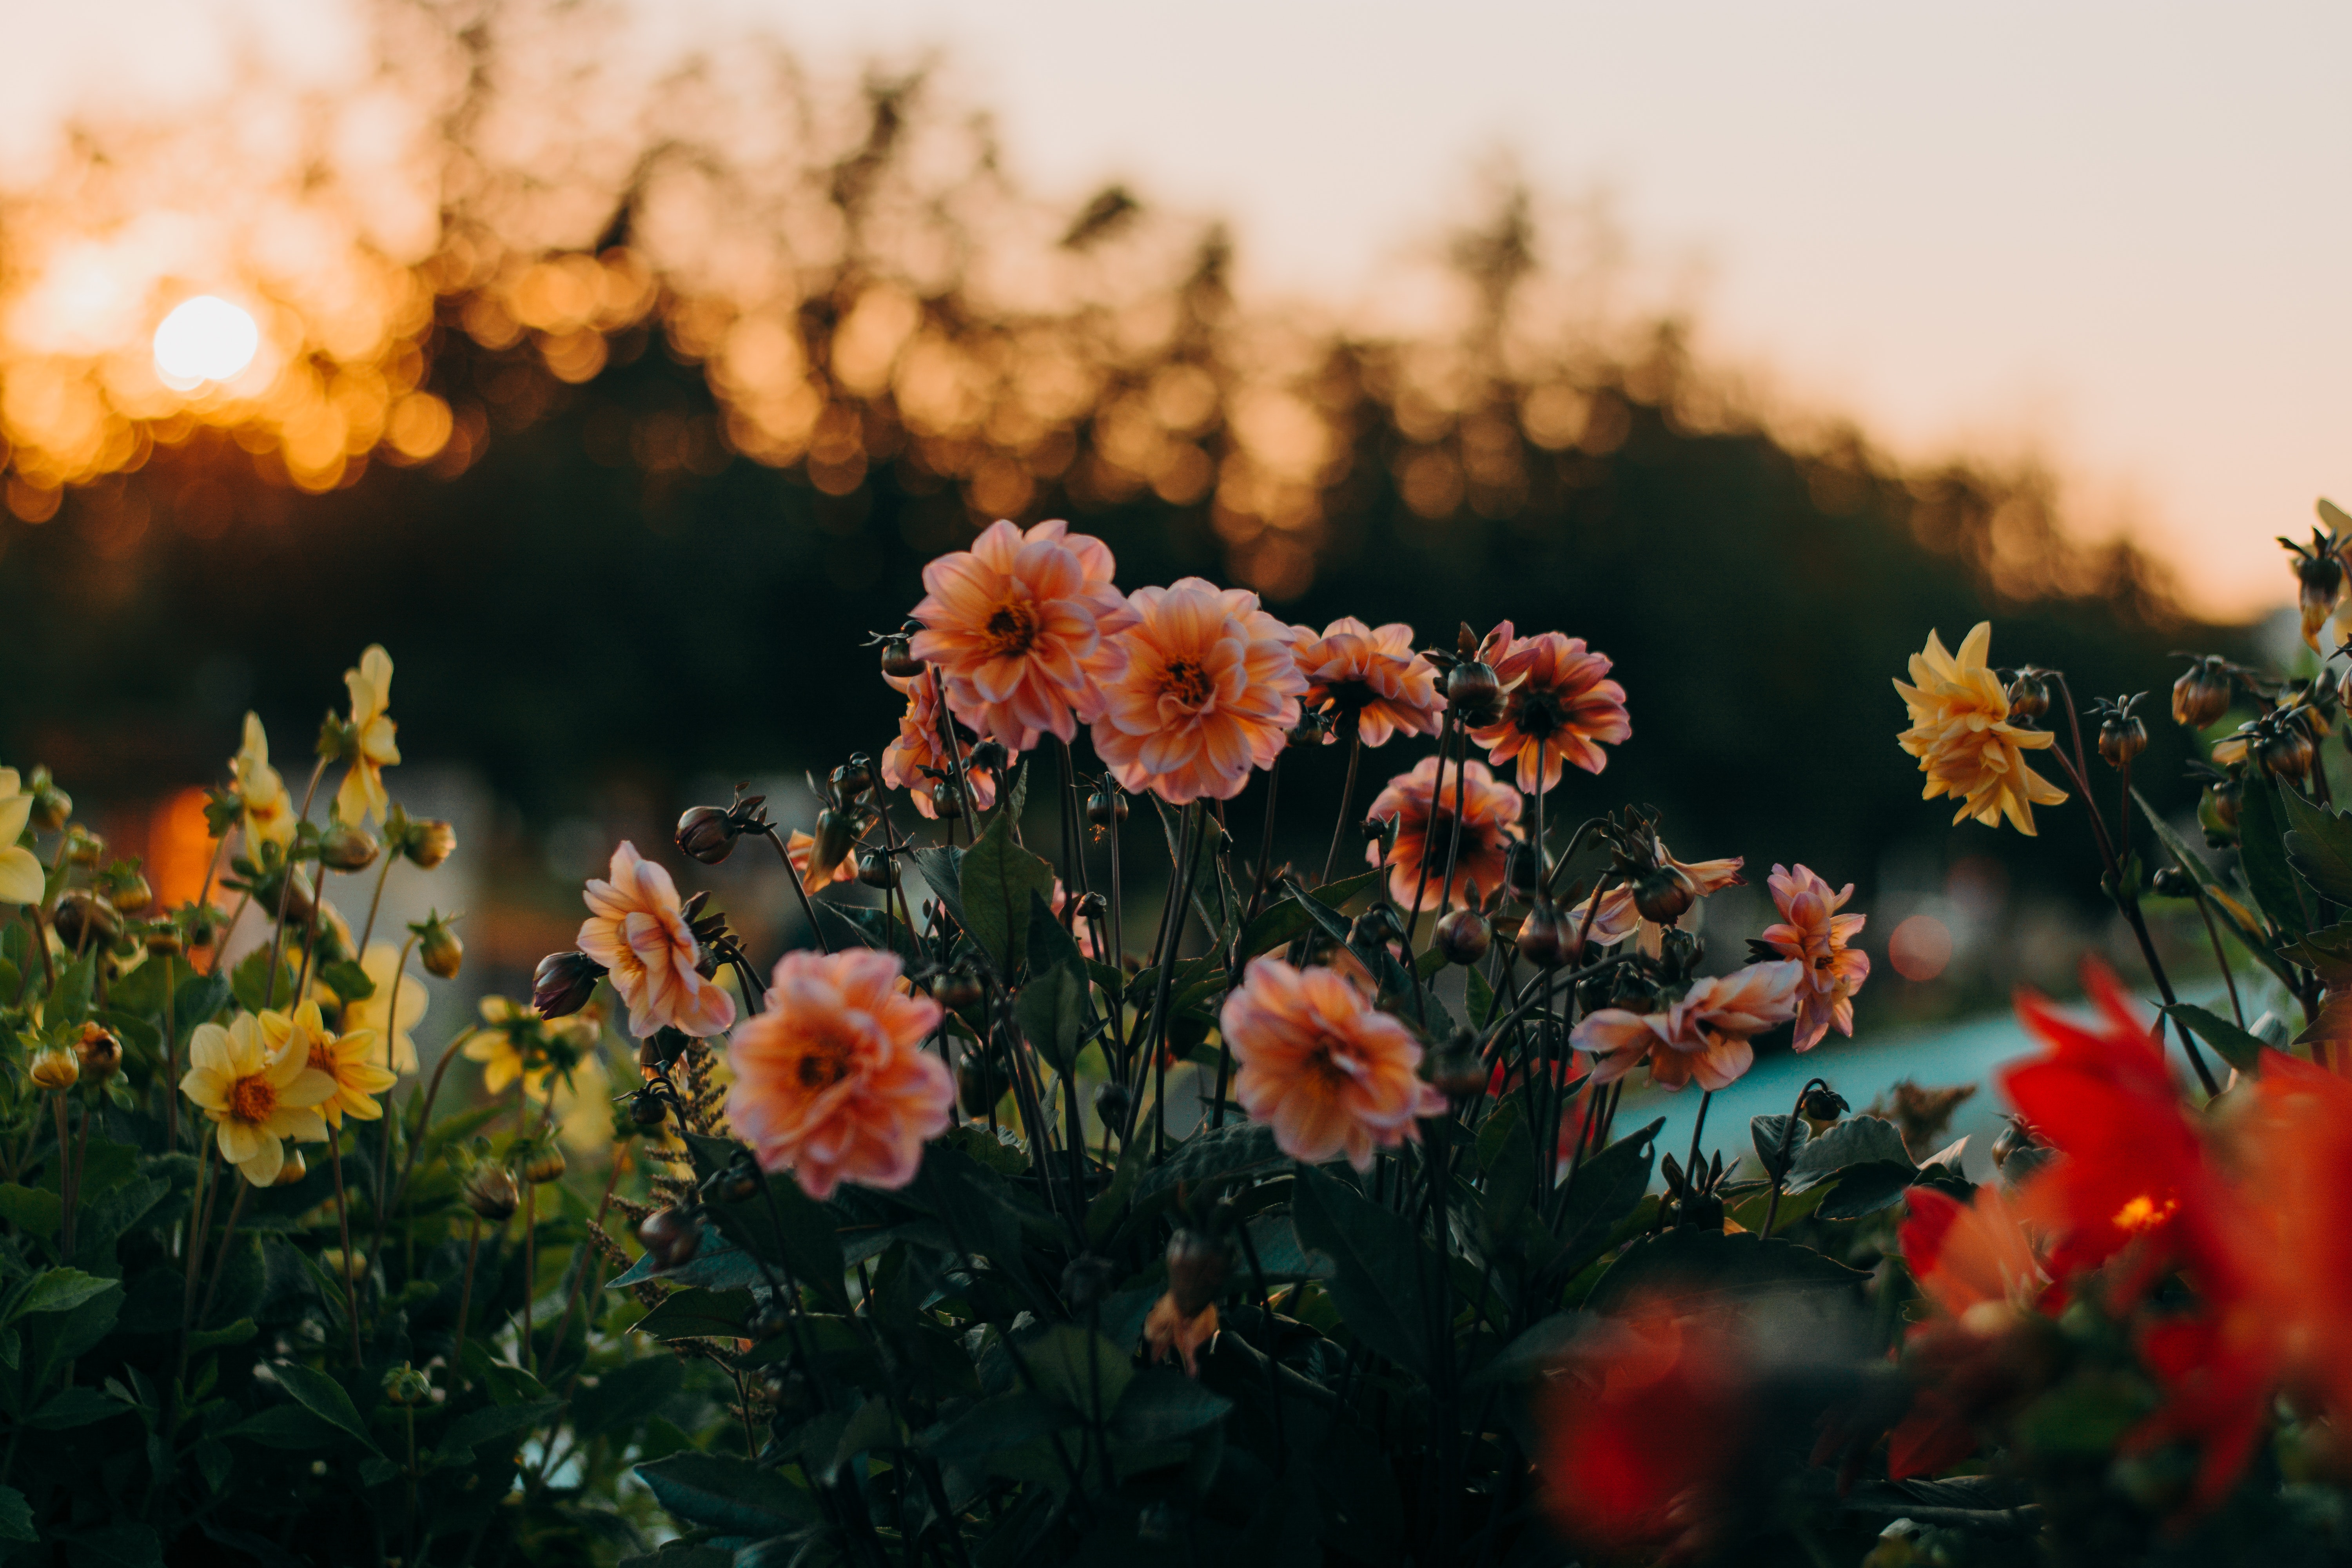
flower, sky, orange, red, petal, plant, yellow, spring, sunlight, morning, flowering plant, leaf, wildflower, summer, sunset, evening, cloud, plant stem, field, photography, meadow, rose, rose family, annual plant, garden roses, autumn, sunflower, daisy family